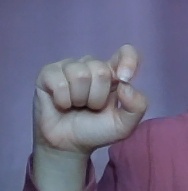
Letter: fa